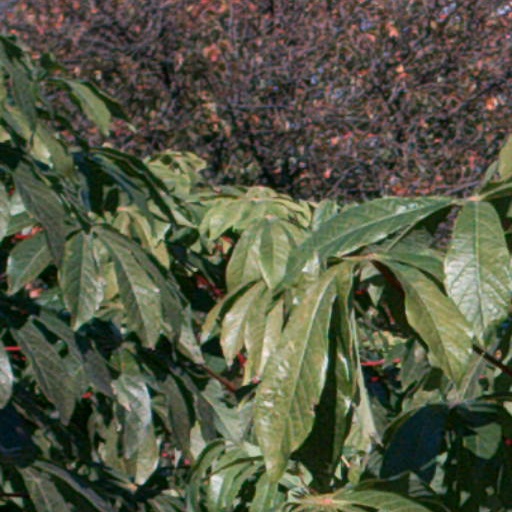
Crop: cassava